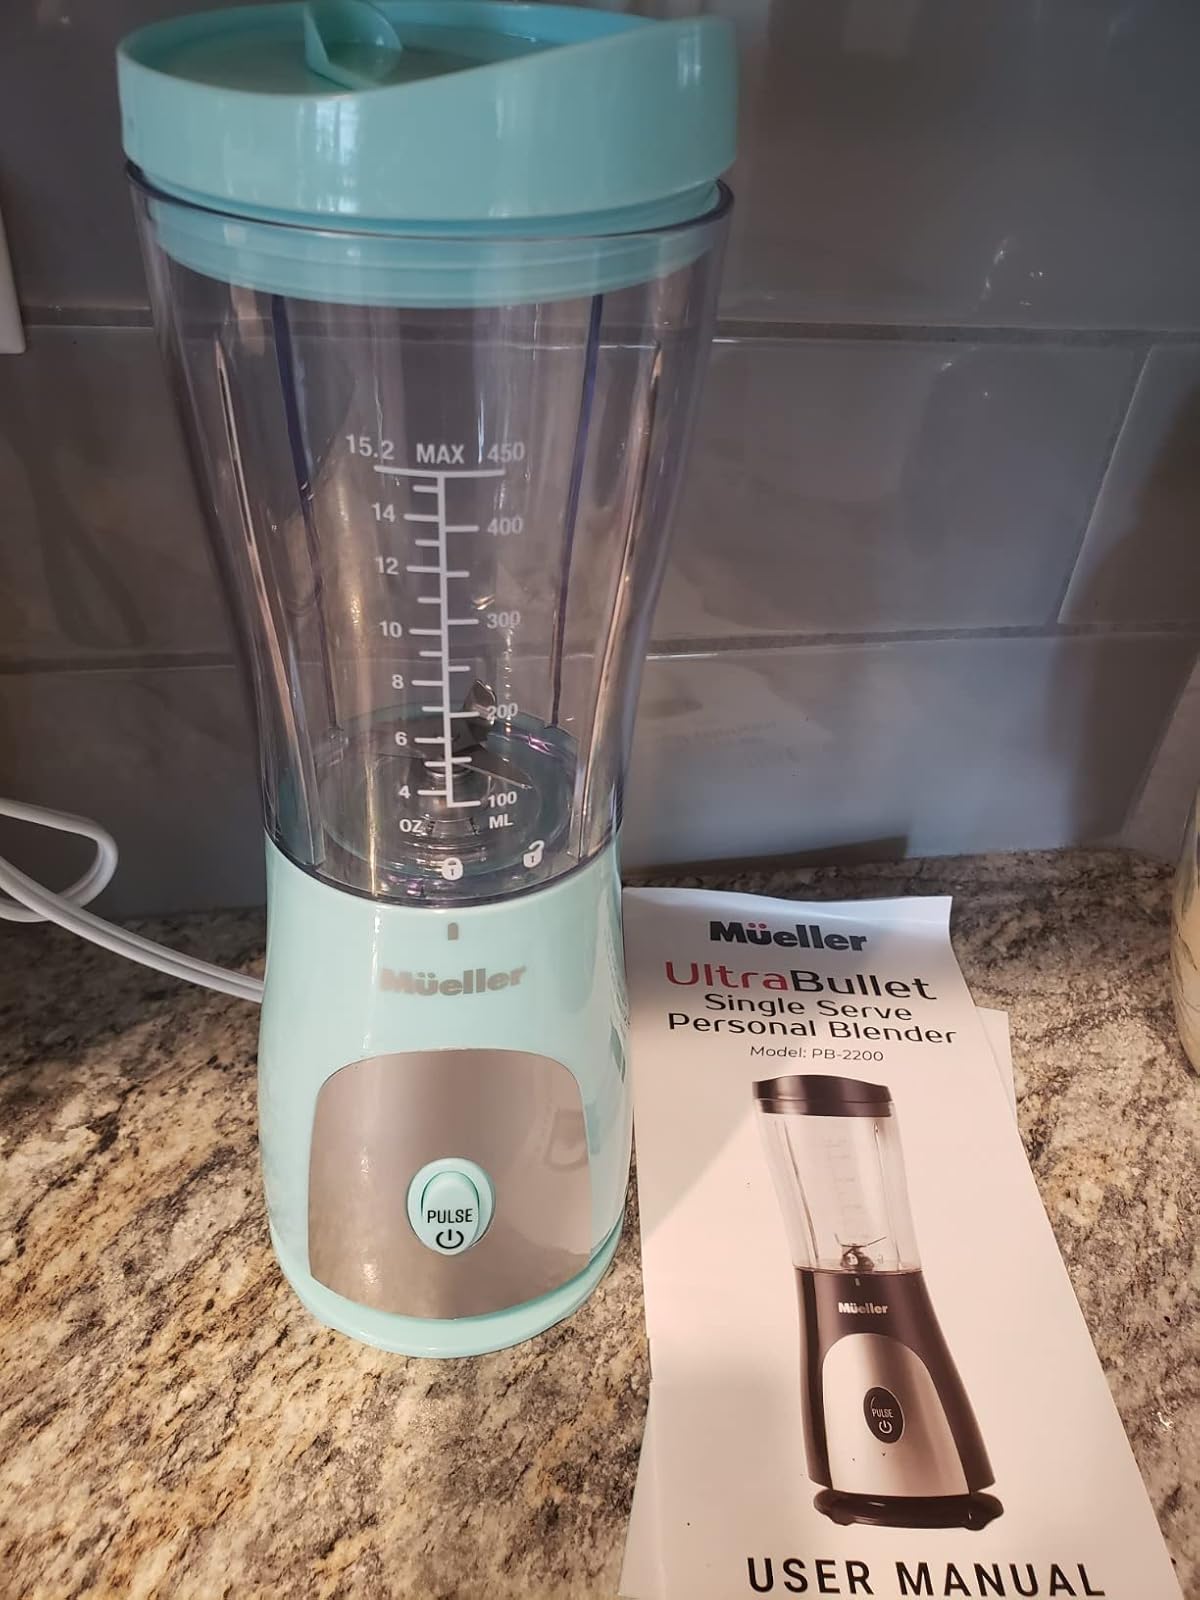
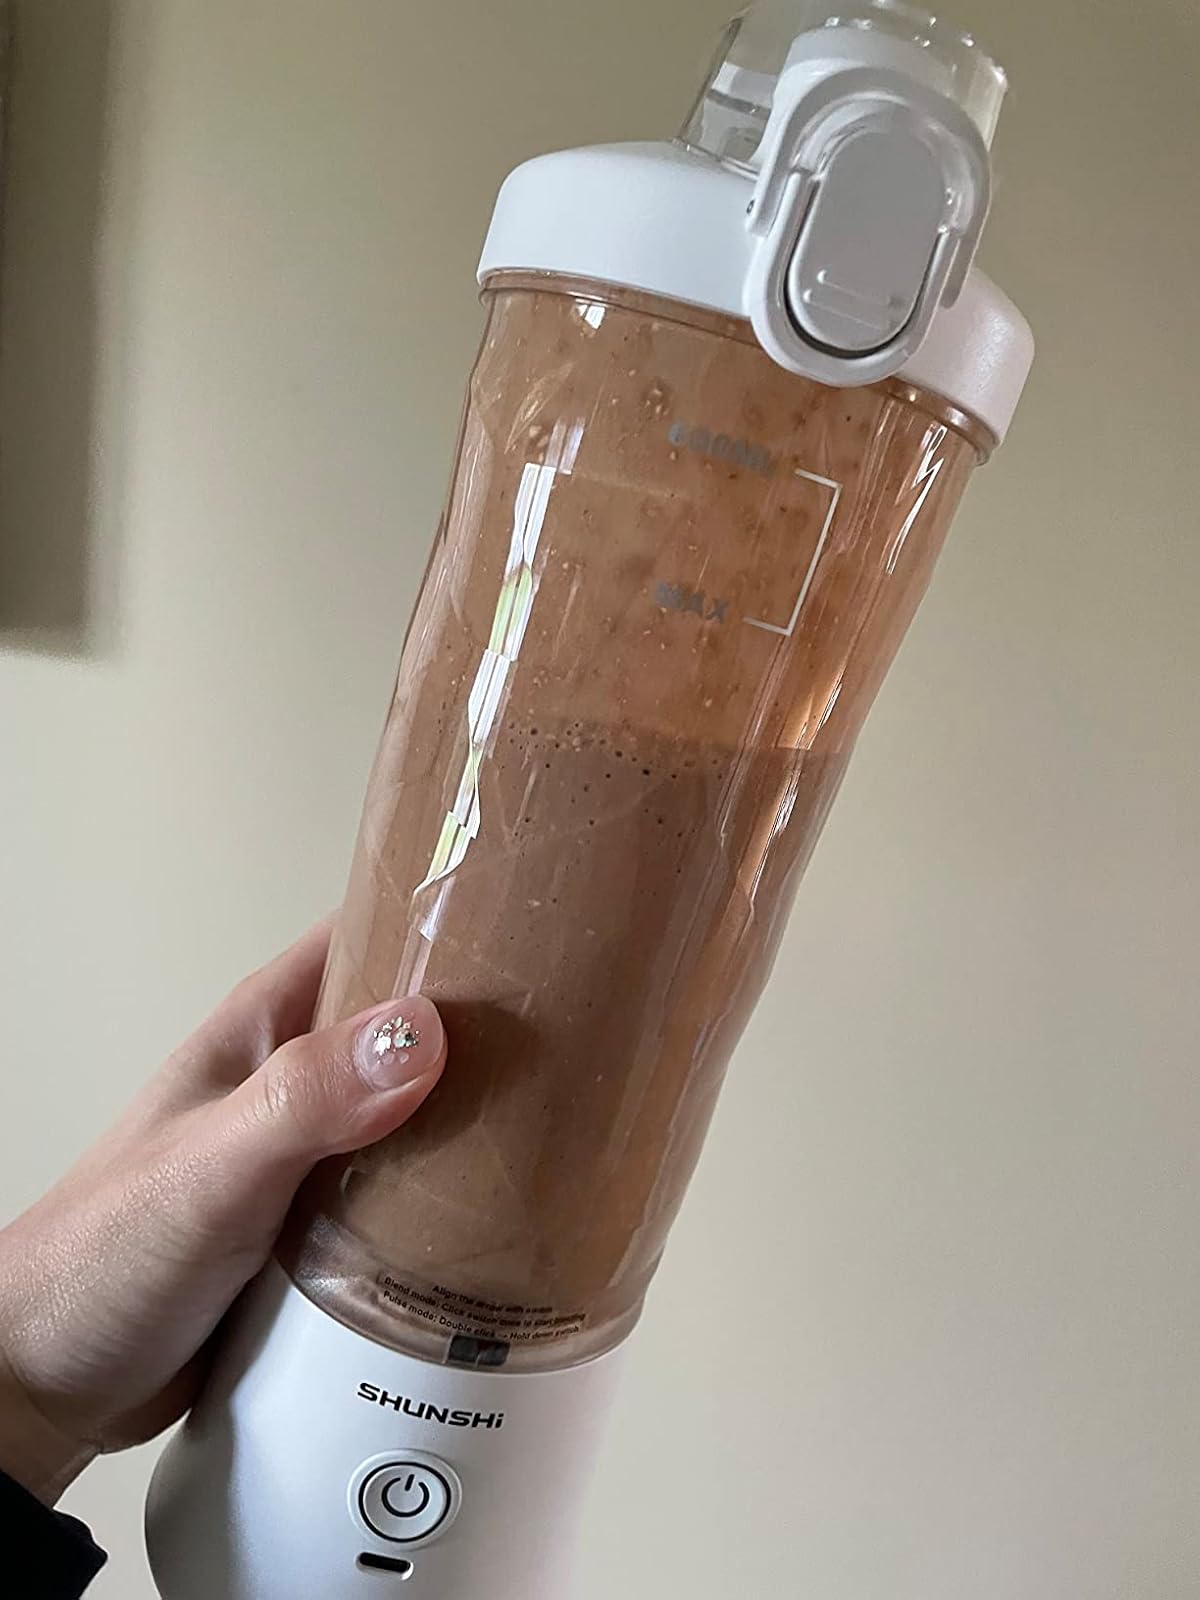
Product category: items_blender
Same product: no